Radha Kishore Manikya

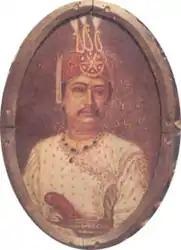

Maharaja Radha Kishore Manikya of the Manikya Dynasty reigned as the king of Tripura State from 1897 to 1909. He has been described as one of the architects of modern Tripura.